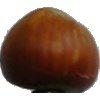
Label: Nut Forest 1